Kemmangundi

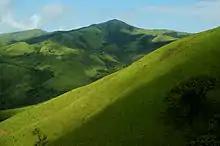
Landscape in Kemmangundi with shola and grassland

Kemmanagundi has a Sub-Tropical Highland climate influenced by Monsoon. It has three seasons: Winter (Nov-Feb temp 24-12) followed by Summer (Mar-May 28-16) and Monsoon (June-Oct 22-15) and has a cooler climate throughout the year than most cities in the sub-continent. December is the coldest month with mean temperature of 17, and April is the hottest with a mean of 22.2. Most precipitation falls in July, with an average of 591 mm. February is the driest month.